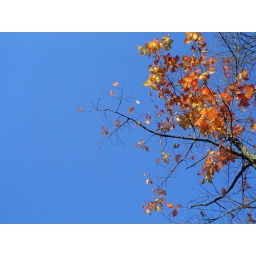
flame dragon in a blue sky